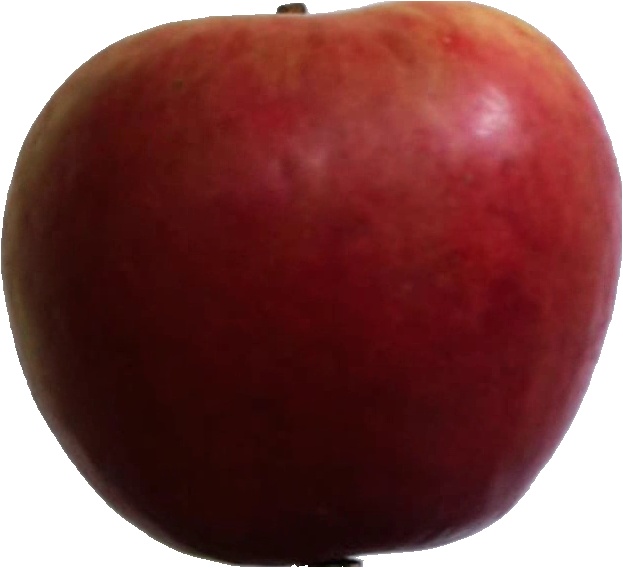
Label: apple_crimson_snow_1